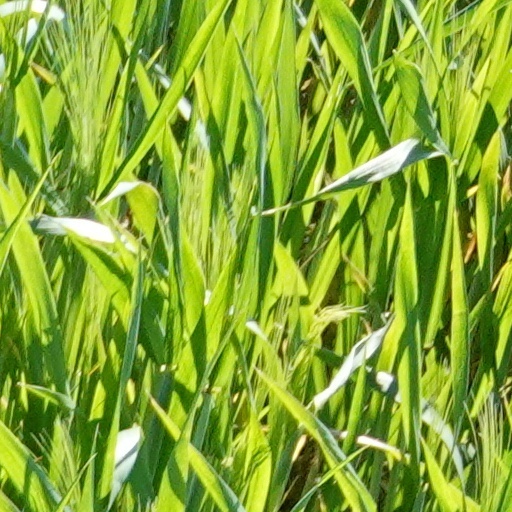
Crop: wheat